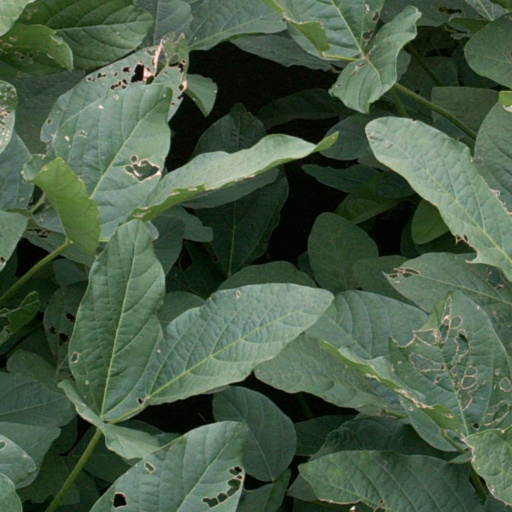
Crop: soybean